Dorothy Hawtree

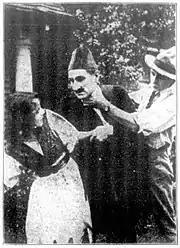
A scene from the film, "A Daughter of the East" (published in "Evening News", 7 October 1924).

In April 1922 the Lyceum Beauty Week Competition was held in Sydney. Entrants in the competition were filmed at the Australasian Films' studios at Rushcutters Bay and selected screen tests were shown in special presentations in the Lyceum and New Lyric theatres in Sydney. Dorothy Hawtree entered the competition and, at the end of the process, was judged to be the overall winner.